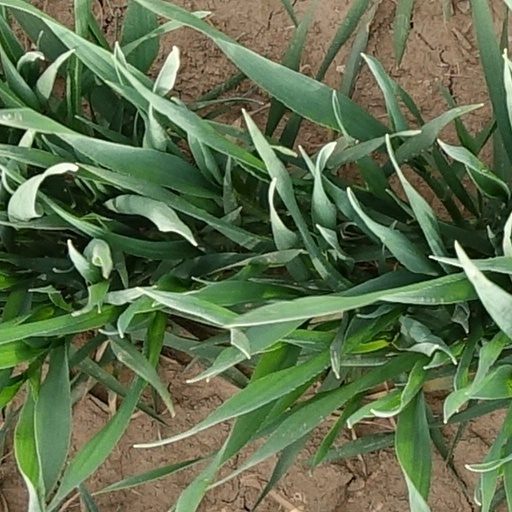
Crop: wheat